John E. Hyten

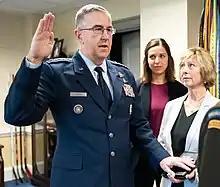
Hyten is sworn in as Vice Chairman of the Joint Chiefs of Staff on November 18, 2019.

In April 2019, Hyten was nominated to be Vice Chairman of the Joint Chiefs of Staff. The U.S. Senate confirmed him on September 26, 2019, by a vote of 75–22. He assumed duties as the Vice Chairman on November 21, 2019, making him the second highest-ranking military officer in the U.S. Armed Forces. From February 2, 2019, Hyten also served as the senior designated official of the Electromagnetic Spectrum Operations Cross Functional Team.